Fordyce Home Accident Insurance Company

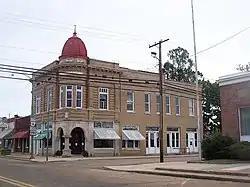
Fordyce Home Accident Insurance Company, 2007

The Fordyce Home Accident Ins. Co. is a historic building at 300 North Main Street in downtown Fordyce, Arkansas. It was designed by architect Charles L. Thompson in Classical Revival and Romanesque styles and built in 1908. The two-story building occupies a prominent position in Fordyce's downtown area, standing out because of its corner tower, capped by a terra cotta finial.